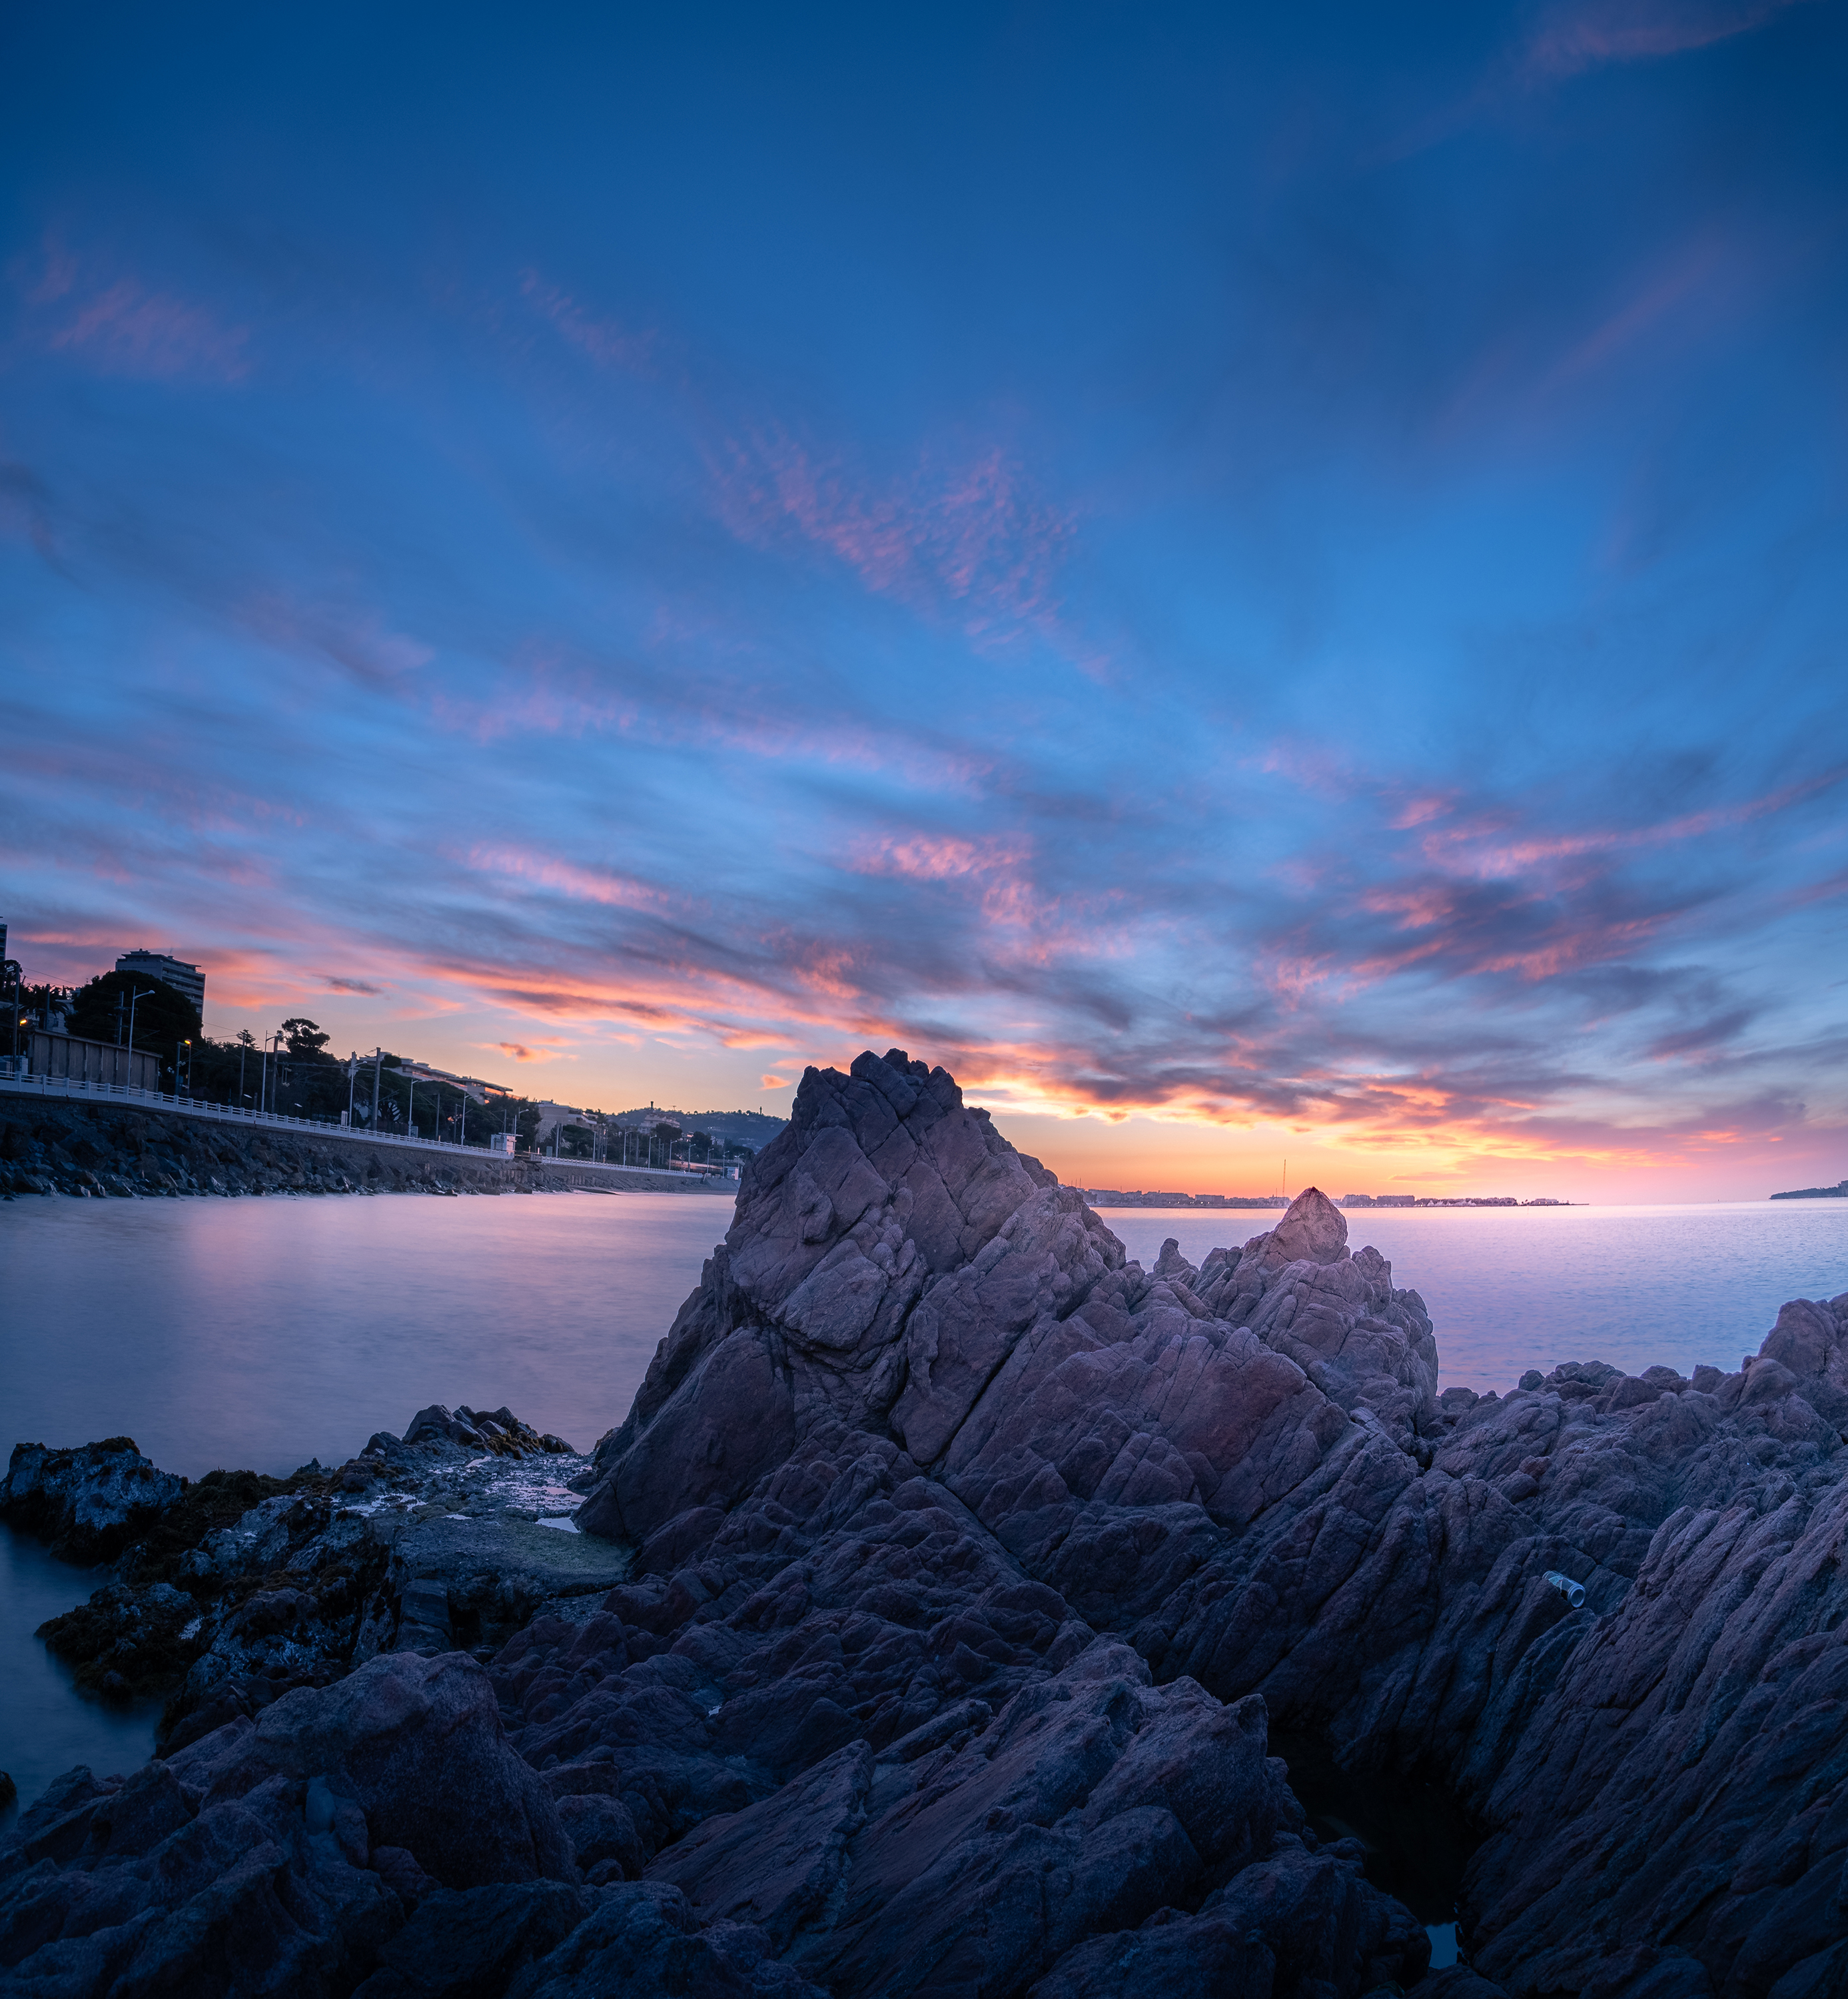
photography, sky, nature, blue, cloud, sea, water, horizon, afterglow, ocean, dusk, rock, mountain, coast, sunset, sunrise, dawn, evening, morning, atmosphere, landscape, reflection, mountain range, calm, shore, sound, lake, alps, coastal and oceanic landforms, world, promontory, headland, national park, formation, hill, mount scenery, tourism, summit, wave, bay